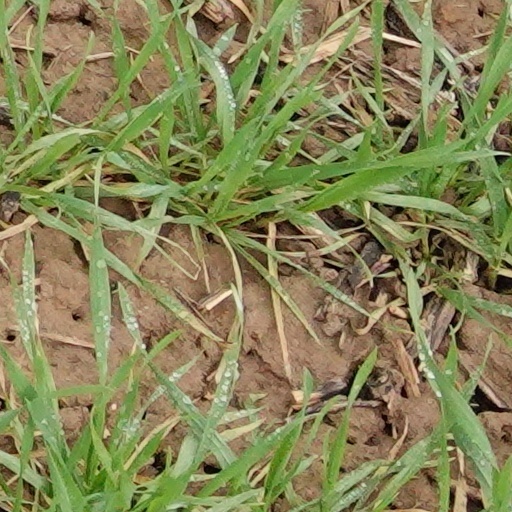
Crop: wheat